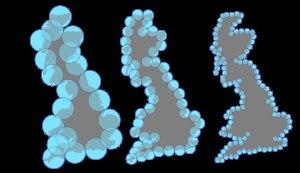
En mathématiques, et plus précisément en topologie, la dimension de Hausdorff d'un espace métrique est un nombre réel positif ou nul, éventuellement l'infini. Introduite en 1918 par le mathématicien Felix Hausdorff, elle a été développée par Abram Besicovitch, c'est pourquoi elle est parfois appelée dimension de Hausdorff-Besicovitch.